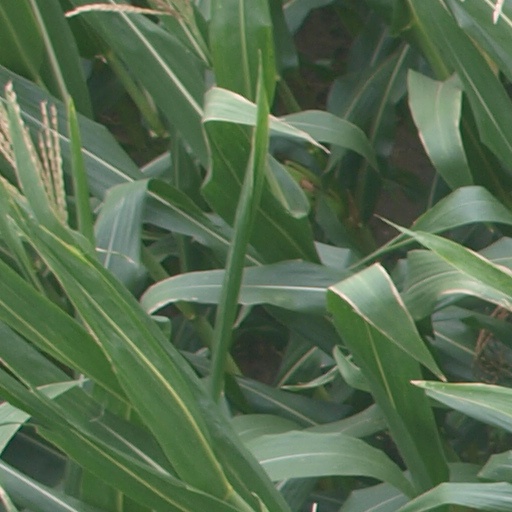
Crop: maize; corn